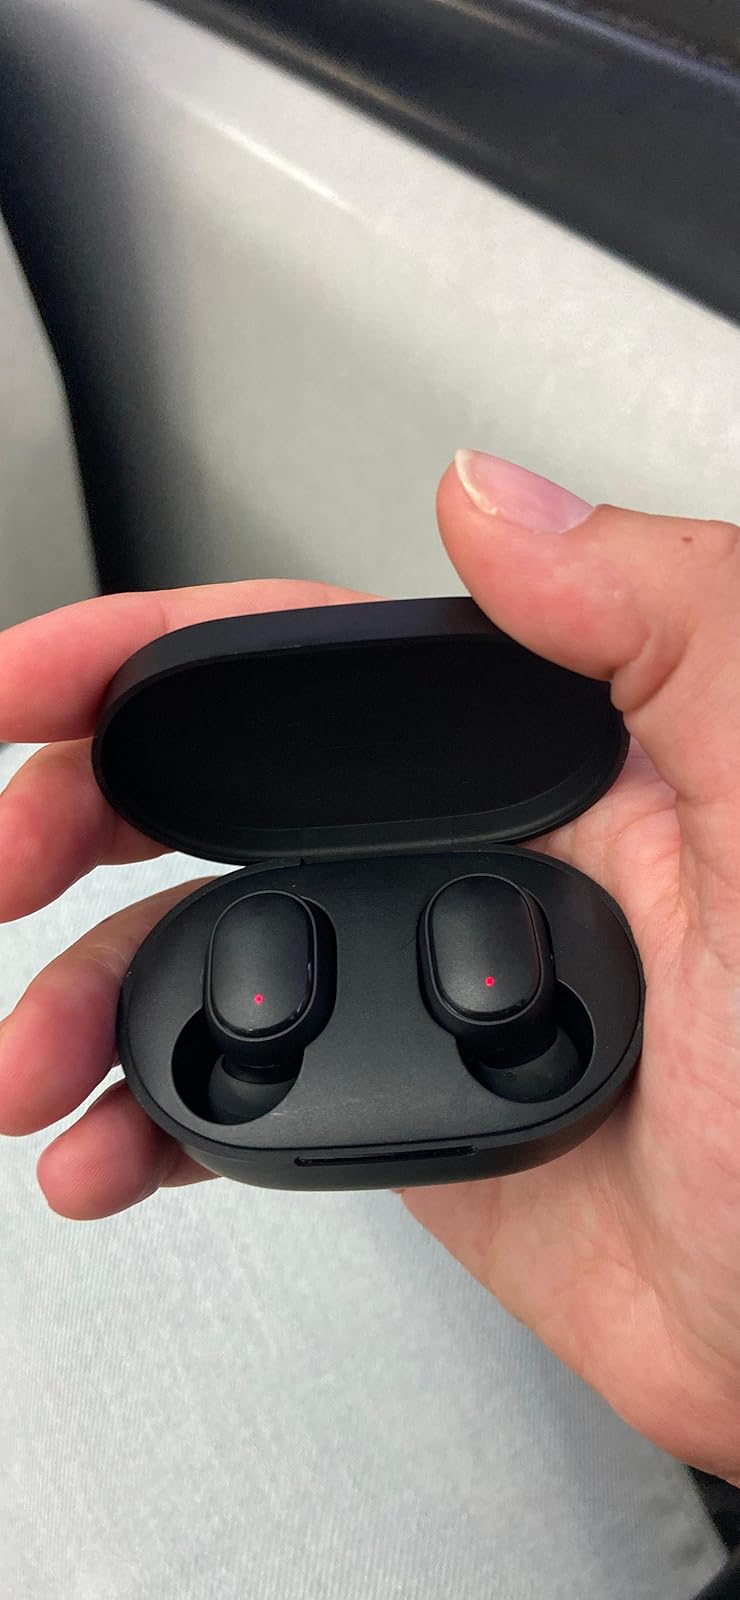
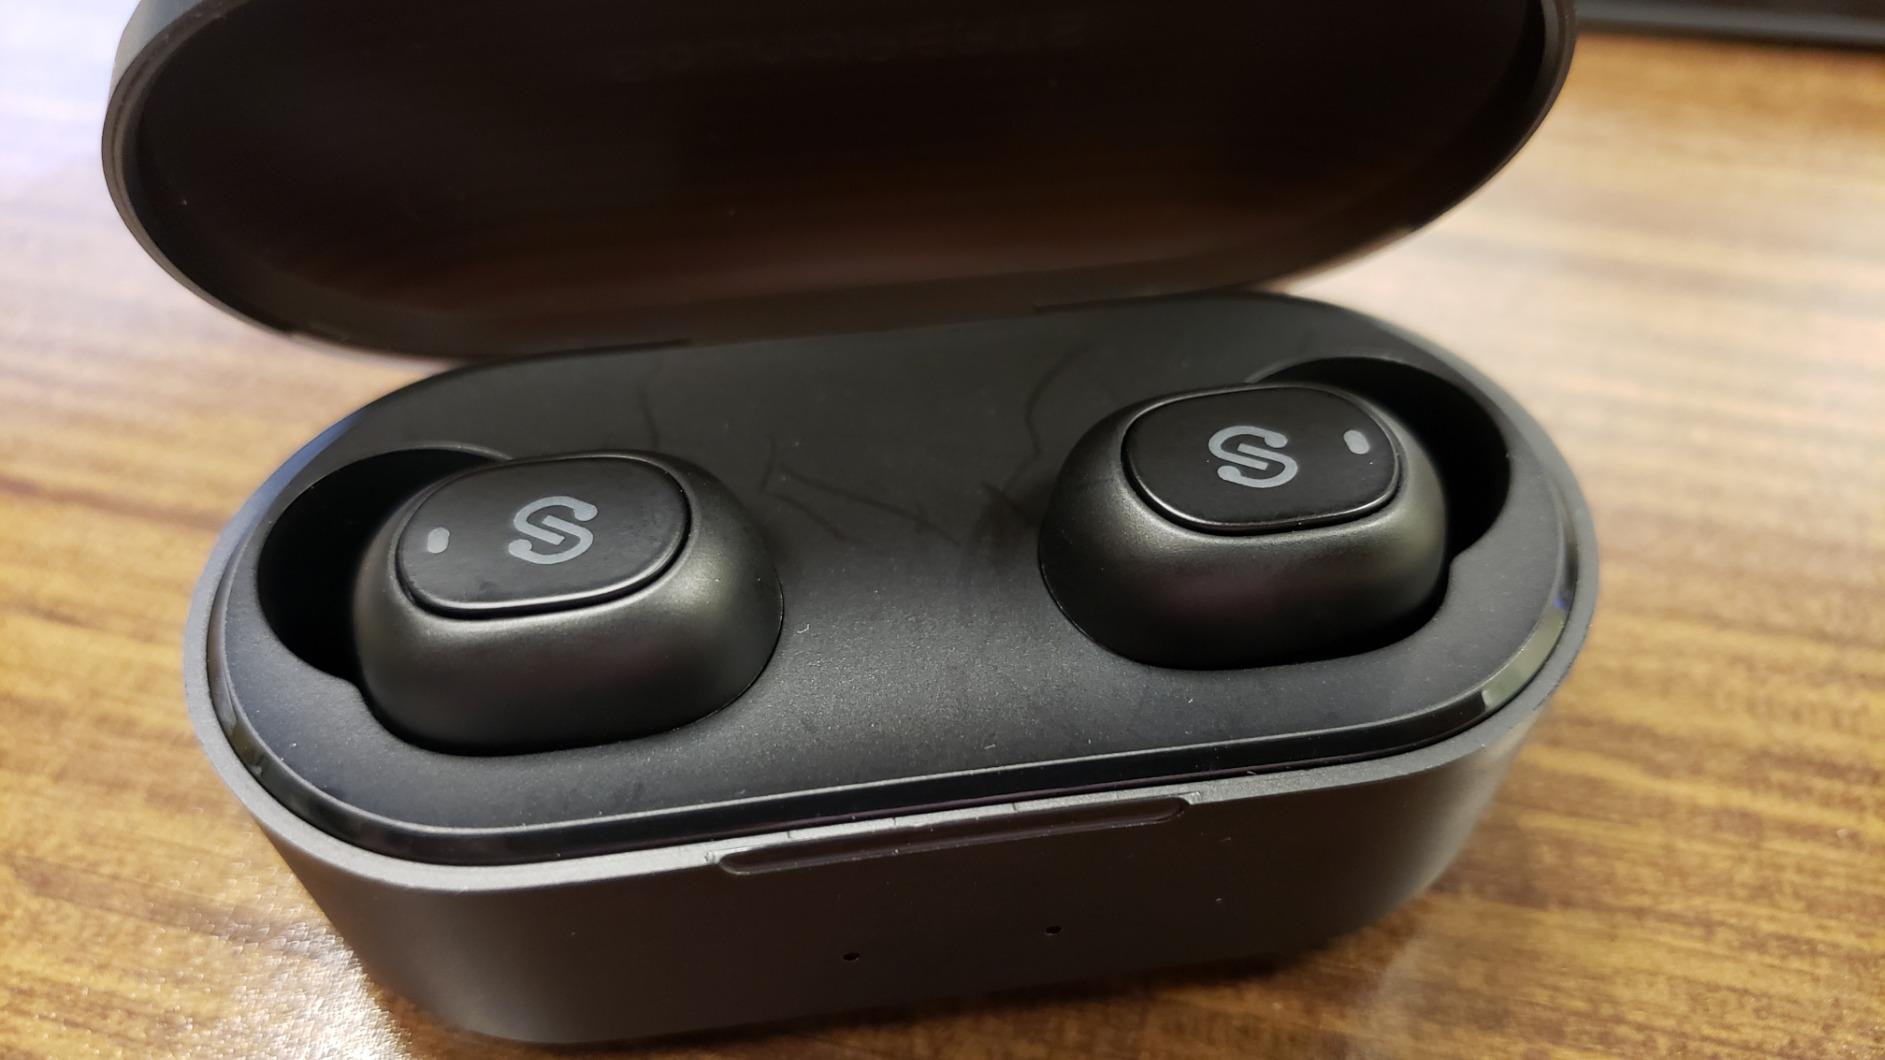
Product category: earbuds
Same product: no